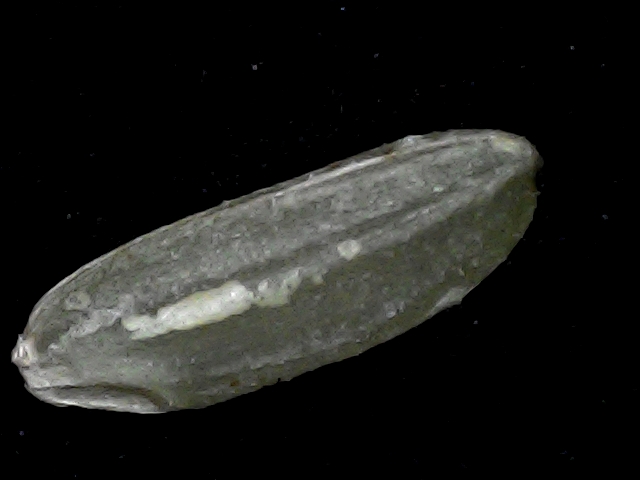
Rice variety: BD72